Greeks

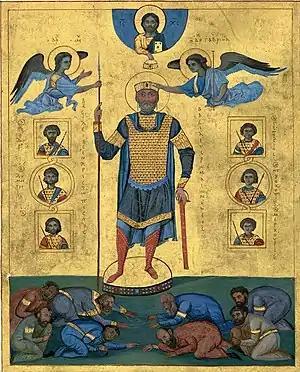
Emperor Basil II (11th century) is credited with reviving the Byzantine Empire.

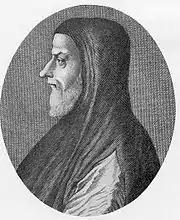
The Byzantine scholar and cardinal Basilios Bessarion (1395/1403–1472) played a key role in transmitting classical knowledge to Western Europe, contributing to the Renaissance.

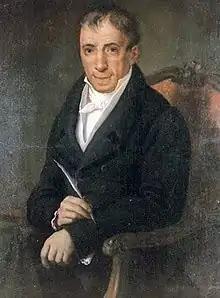
Adamantios Korais, leading figure of the Modern Greek Enlightenment

During most of the Middle Ages, the Byzantine Greeks self-identified as "Rhōmaîoi" ("Romans", meaning citizens of the Roman Empire), a term which in the Greek language had become synonymous with Christian Greeks. The Latinizing term "Graikoí" (Γραικοί, "Greeks") was also used, though its use was less common, and nonexistent in official Byzantine political correspondence, prior to the Fourth Crusade of 1204. The Eastern Roman Empire (today conventionally named the "Byzantine Empire", a name not used during its own time) became increasingly influenced by Greek culture after the 7th century when Emperor Heraclius ( 610–641 AD) decided to make Greek the empire's official language. Although the Catholic Church recognized the Eastern Empire's claim to the Roman legacy for several centuries, after Pope Leo III crowned Charlemagne, king of the Franks, as the "Roman Emperor" on 25 December 800, an act which eventually led to the formation of the Holy Roman Empire, the Latin West started to favour the Franks and began to refer to the Eastern Roman Empire largely as the "Empire of the Greeks" ("Imperium Graecorum"). While this Latin term for the ancient "Hellenes" could be used neutrally, its use by Westerners from the 9th century onwards in order to challenge Byzantine claims to ancient Roman heritage rendered it a derogatory exonym for the Byzantines who barely used it, mostly in contexts relating to the West, such as texts relating to the Council of Florence, to present the Western viewpoint. Additionally, among the Germanic and the Slavic peoples, the "Rhōmaîoi" were just called Greeks.